Château de Bouvées

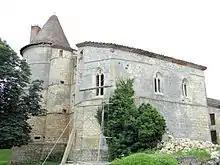
Château in 2013

The Château de Bouvées is a ruined castle in the "commune" of Labrihe in the Gers "département" of France.